United Kingdom constitutional law

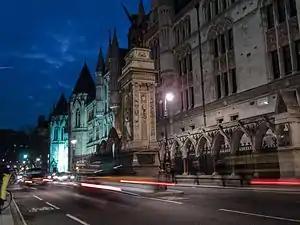
Any person in the UK who is significantly affected by a public body's act can challenge a decision by judicial review. The claims usually begin in the High Court.

The constitution of British regional governments is an uncodified patchwork of authorities, mayors, councils and devolved government. In Wales, Scotland, Northern Ireland and London unified district or borough councils have local government powers, and since 1998 to 2006 new regional assemblies or Parliaments exercise extra powers devolved from Westminster. In England, there are 55 unitary authorities in the larger towns (e.g. Bristol, Brighton, Milton Keynes) and 36 metropolitan boroughs (surrounding Liverpool, Manchester, Leeds, Birmingham, Sheffield, and Newcastle) which function as unitary local authorities.